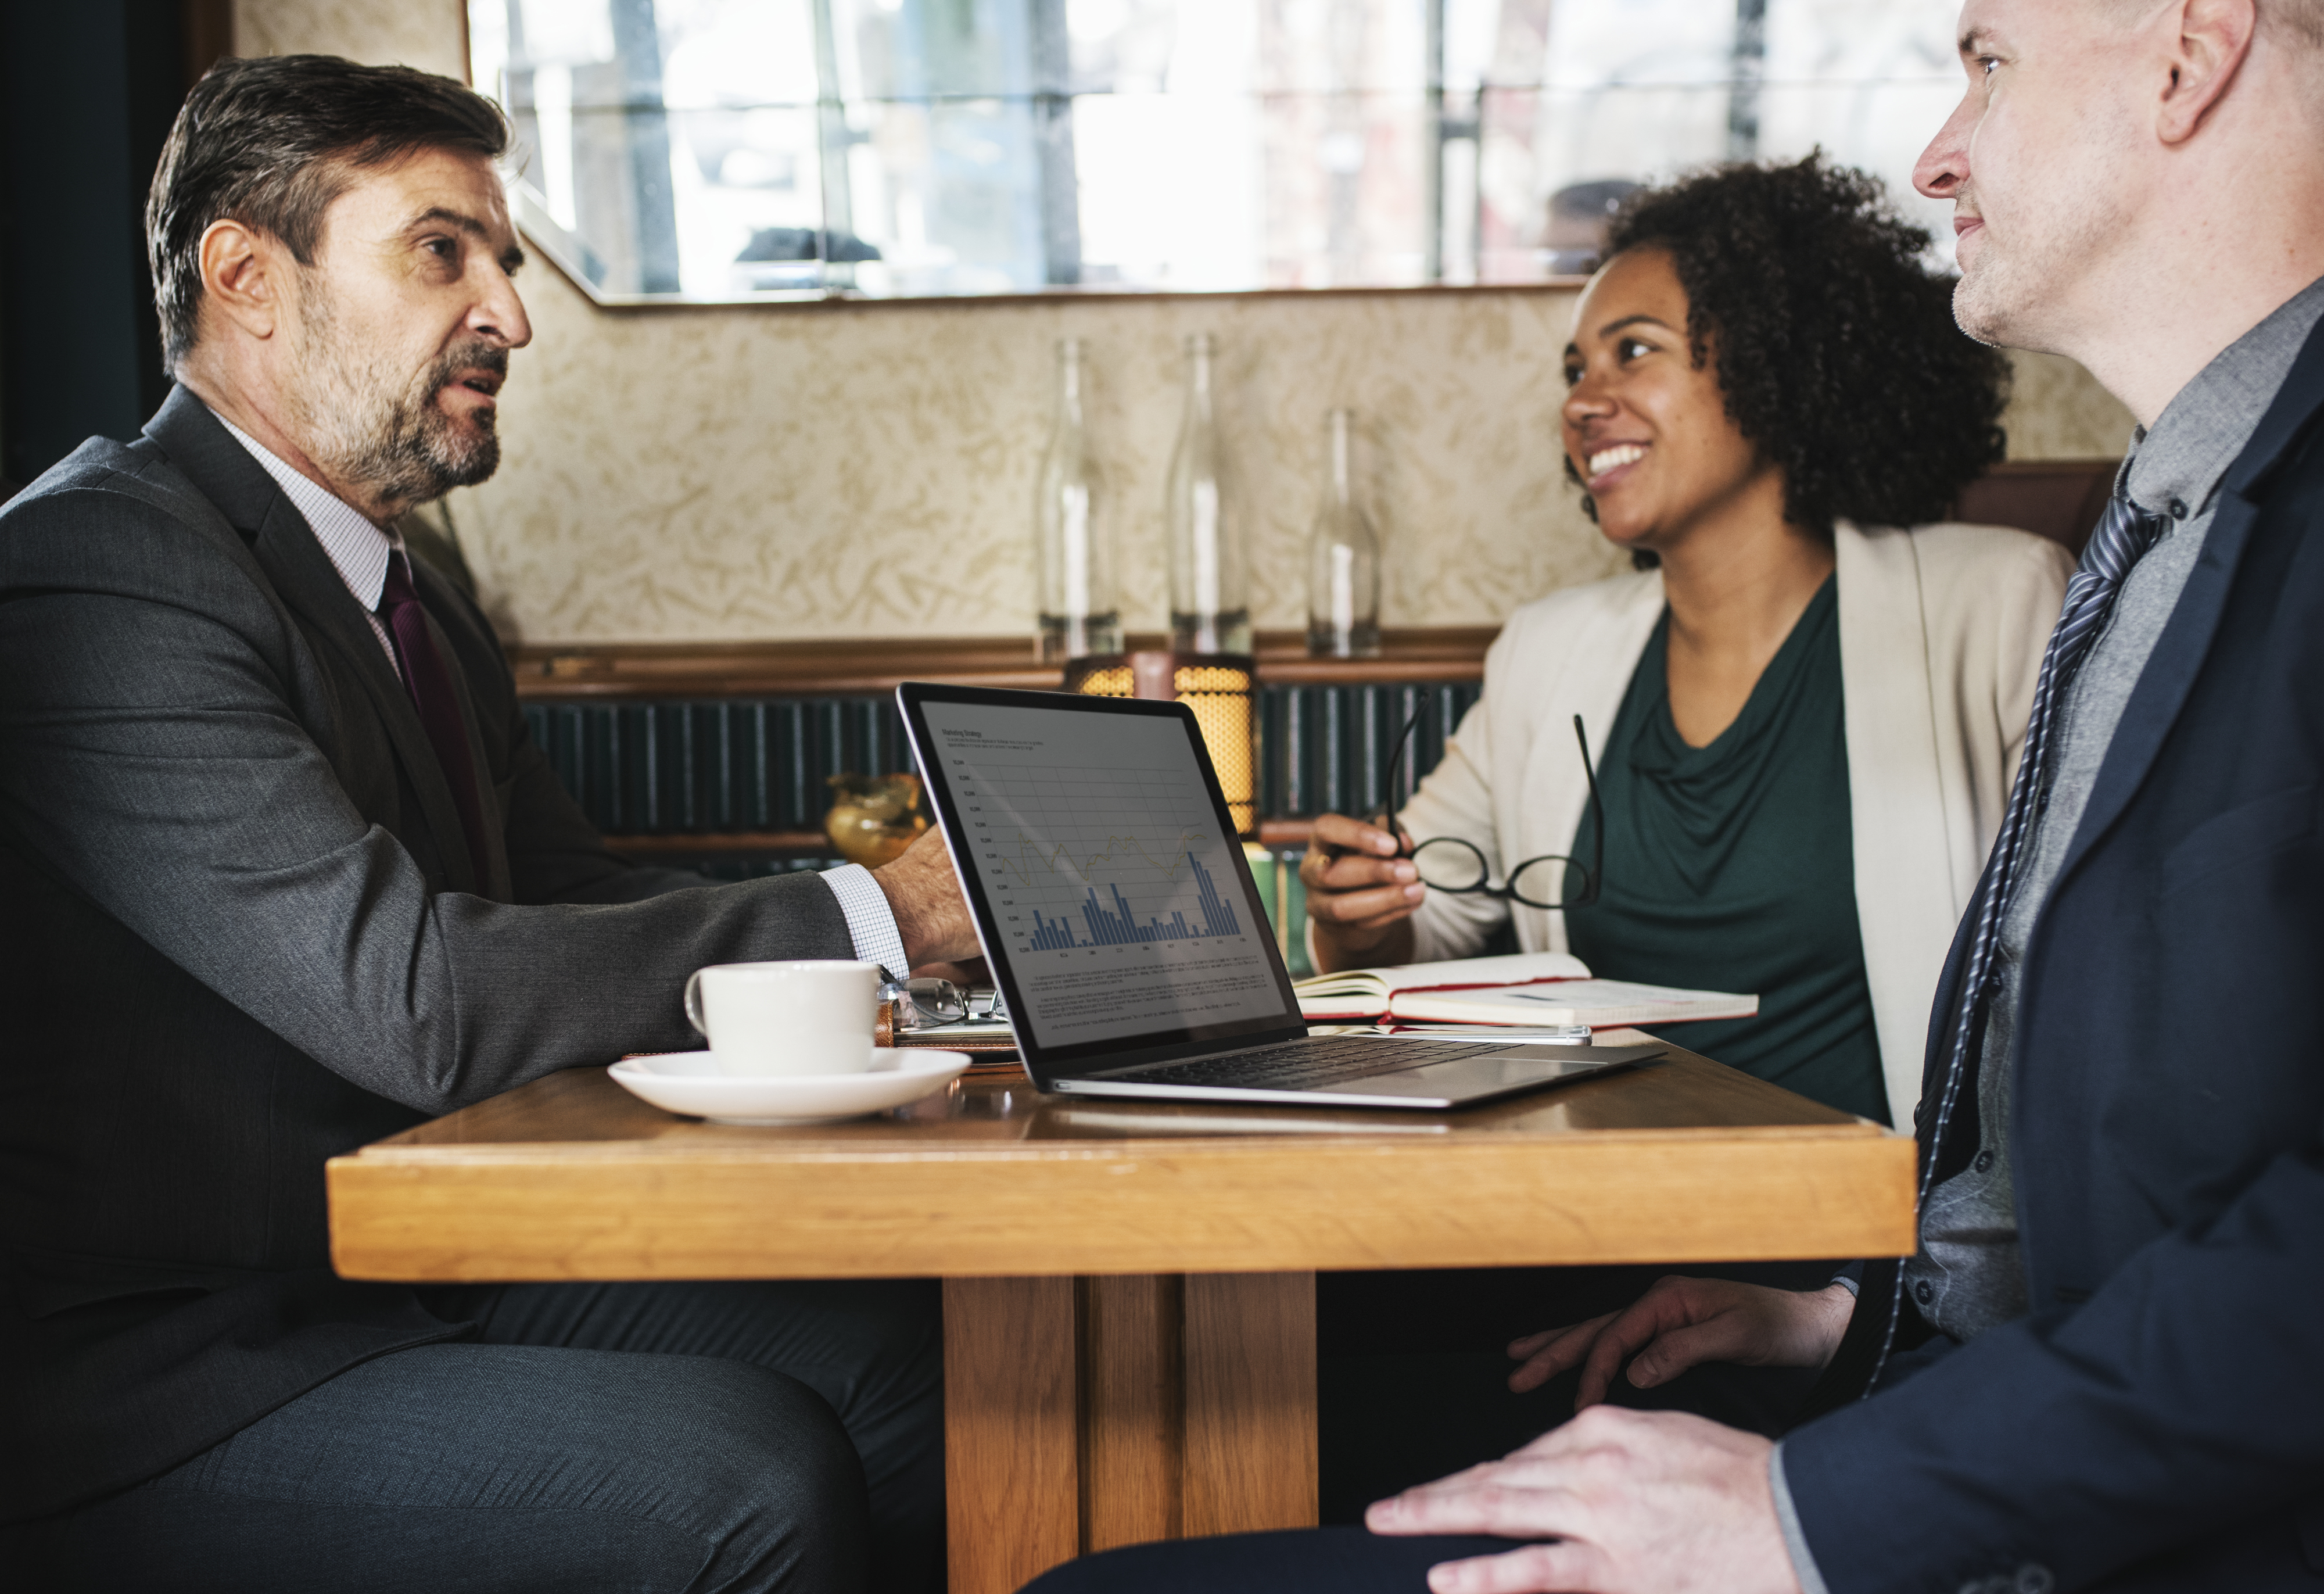
african, african american, afro, assistant, beautiful, black, boss, breakfast, breakfast meeting, business, businessman, businesswoman, cafe, ceo, coffee, coffee cup, coffee shop, corporate, development, discussing, discussion, happiness, happy, informing, laptop, lunch meeting, man, mature, meeting, notebook, optimistic, partner, partnership, positive, positivity, pretty, restaurant, secretary, senior, smiling, statistics, strategy, suit, tactics, talking, tanned, telling, woman, conversation, communication, businessperson, collaboration